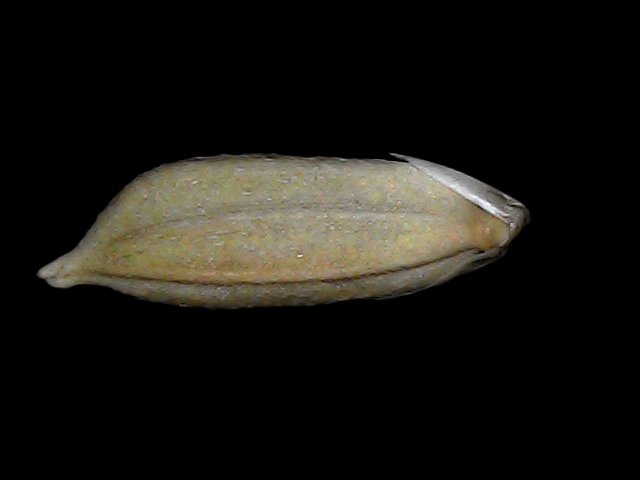
Rice variety: Bd34